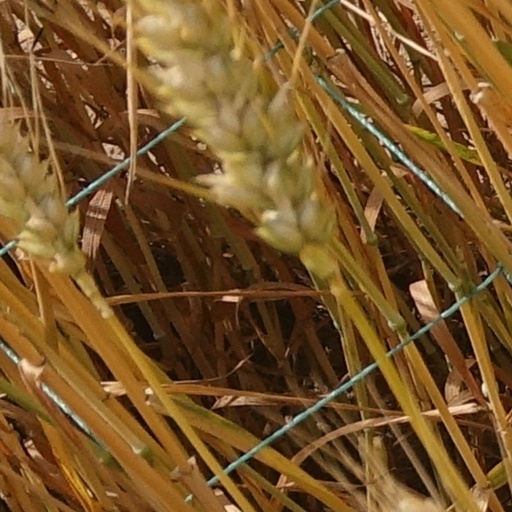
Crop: wheat